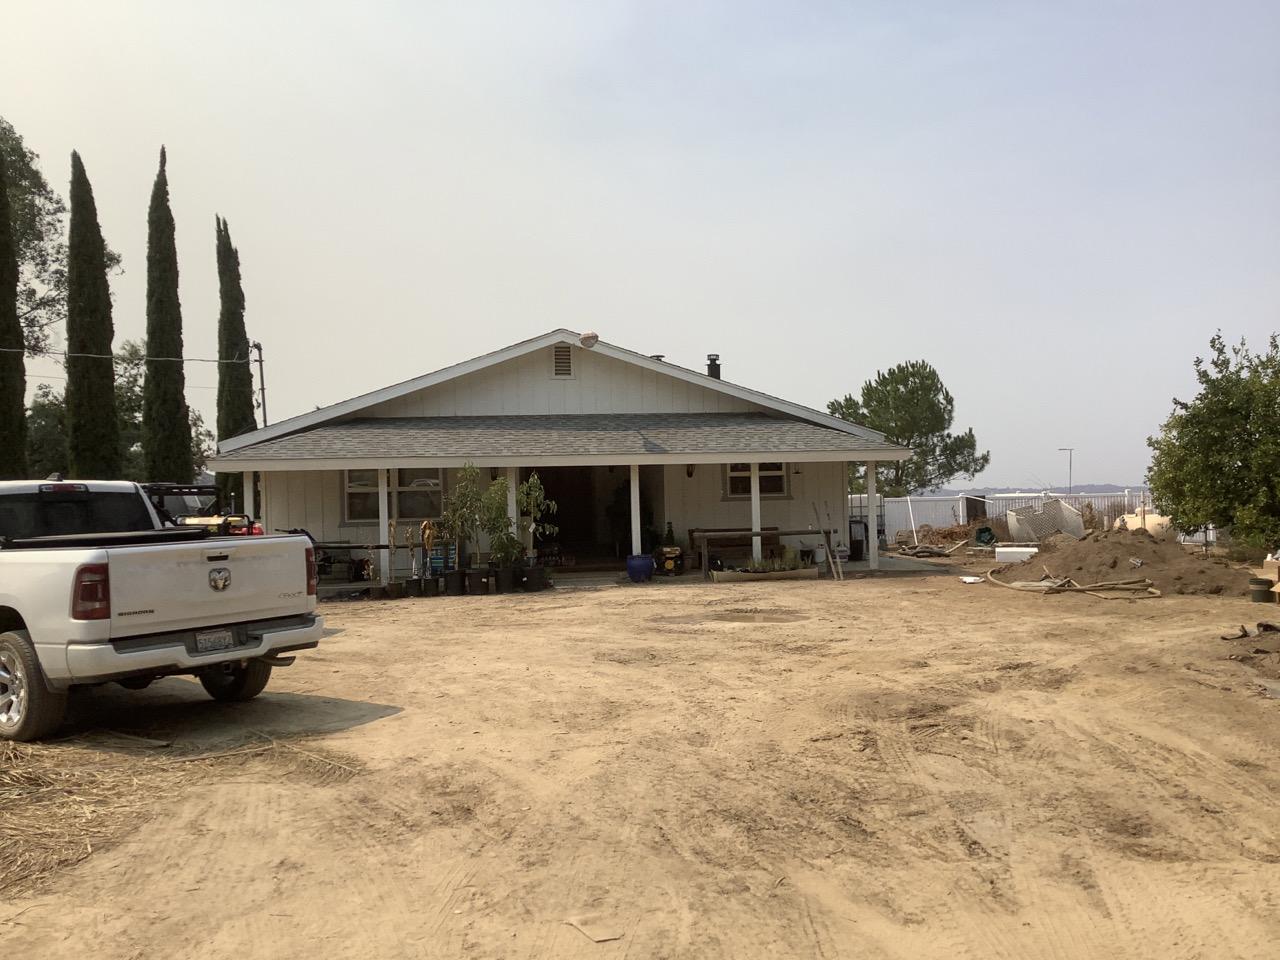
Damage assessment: no_damage